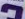
Number: 3